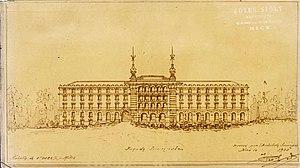
Dessin de la façade de l'hôtel Alhambra boulevard de Cimiez à Nice établi par l'architecte Sioly
Cet article recense les monuments historiques de Nice, en France.
L'Alhambra est l'un des exemples les plus spectaculaires d'un ancien hôtel de style néo-mauresque sur la côte d'Azur.